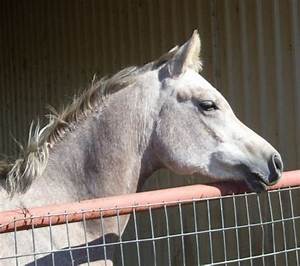
Label: horse